Nedre Eiker

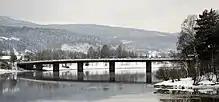
Nedre Eiker bridge

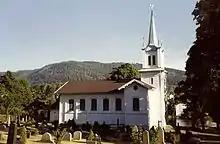
Nedre Eiker Church

The municipality is located in the southern part of Buskerud county. It borders the municipalities of Lier, Drammen, Hof, and Øvre Eiker. The majority of the residents live in the villages of Mjøndalen, Krokstadelva, Solbergelva, and Steinberg.